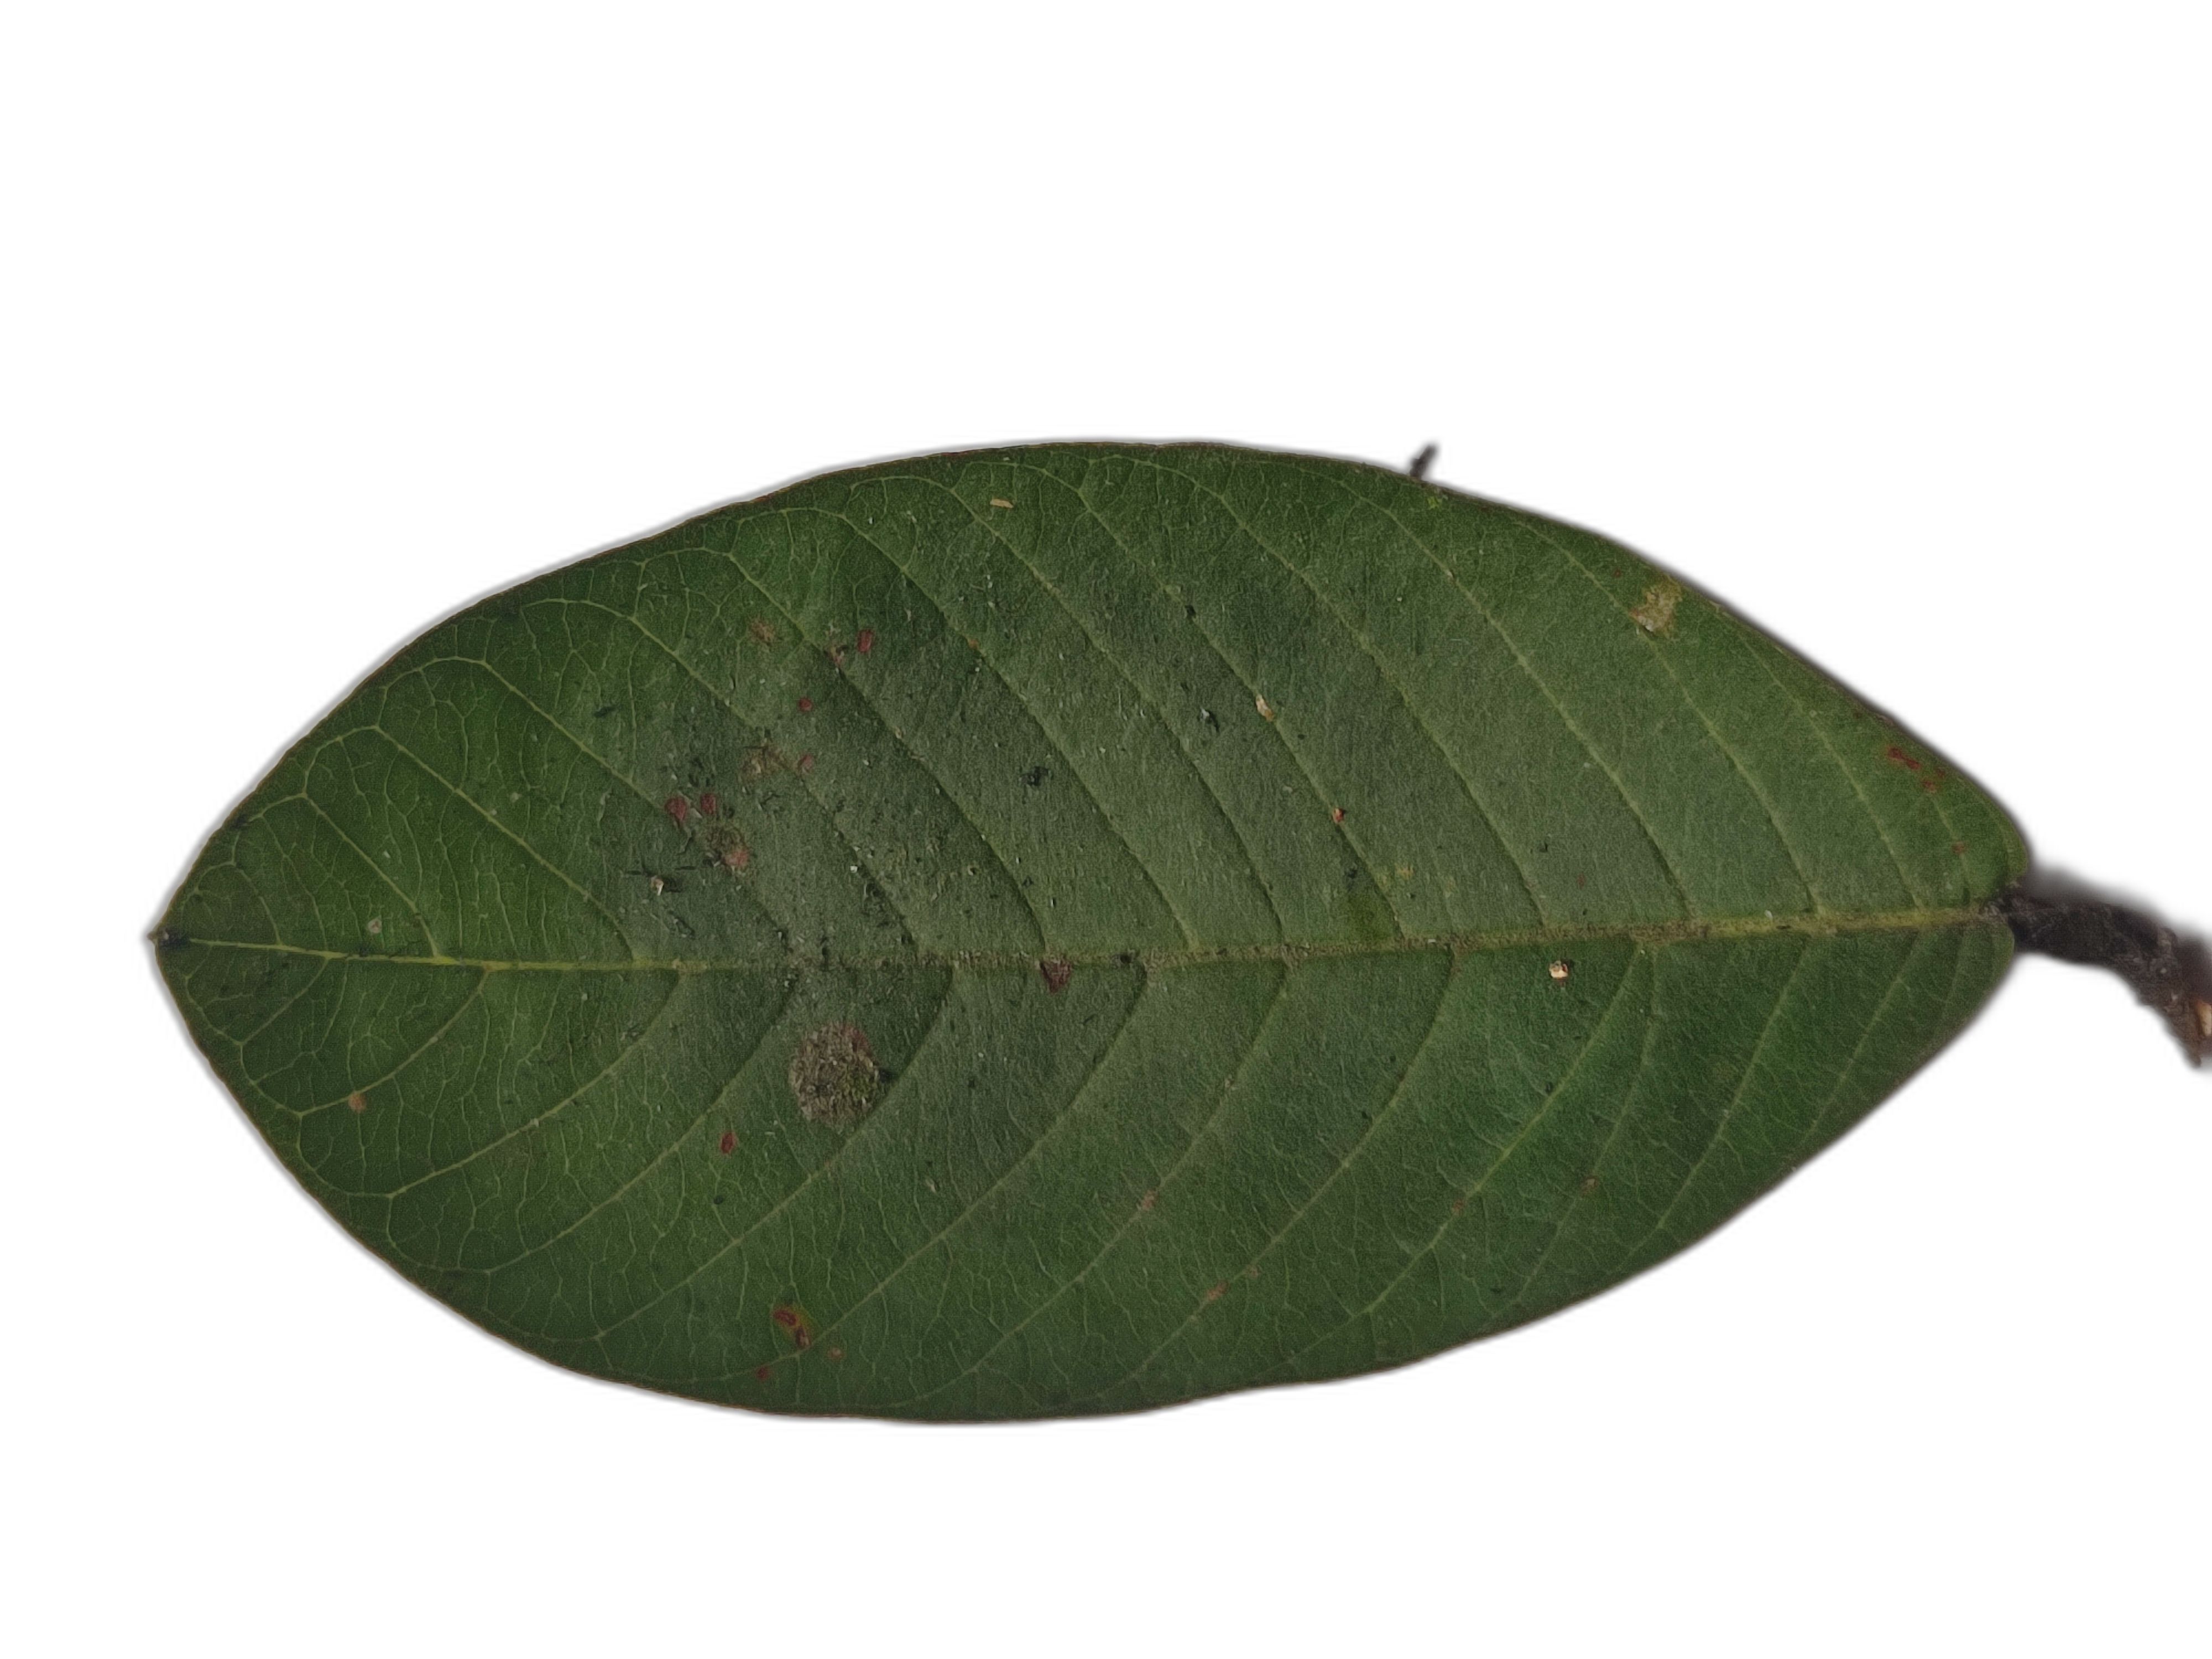
Plant part: leaf
Disease: Healthy